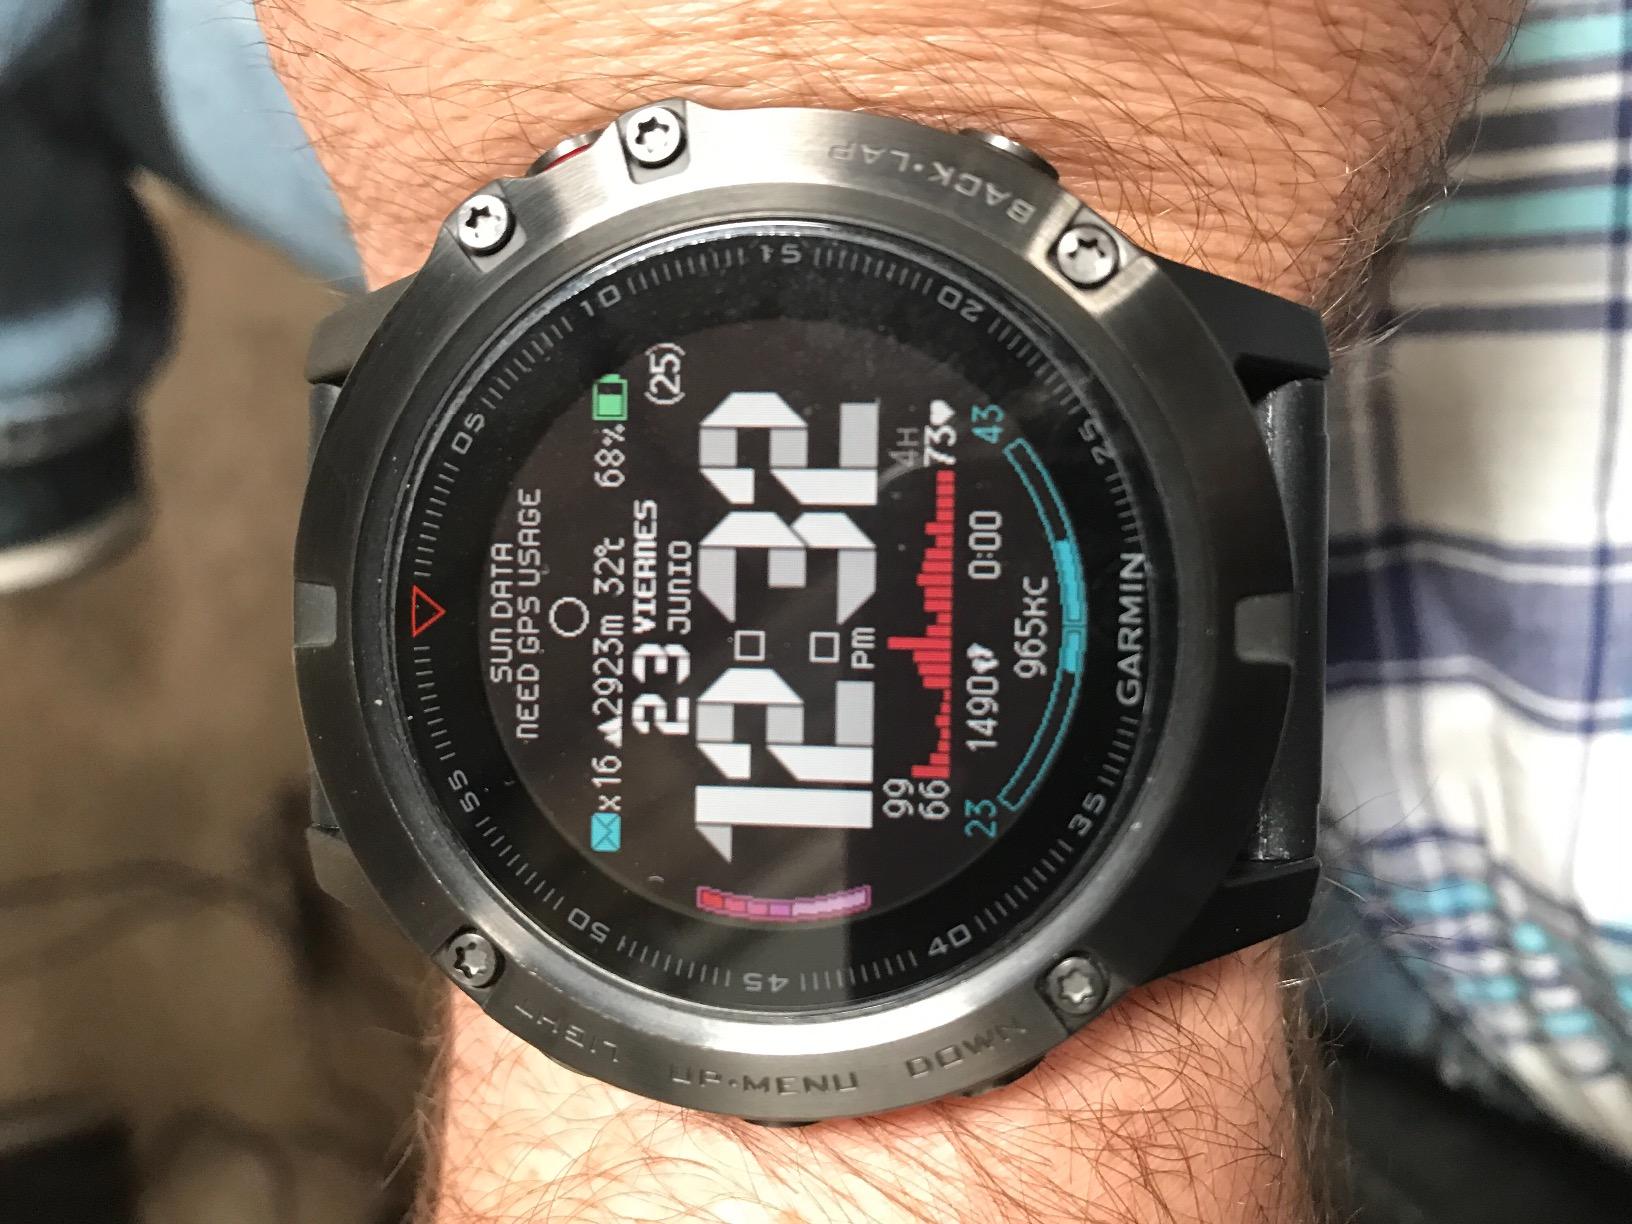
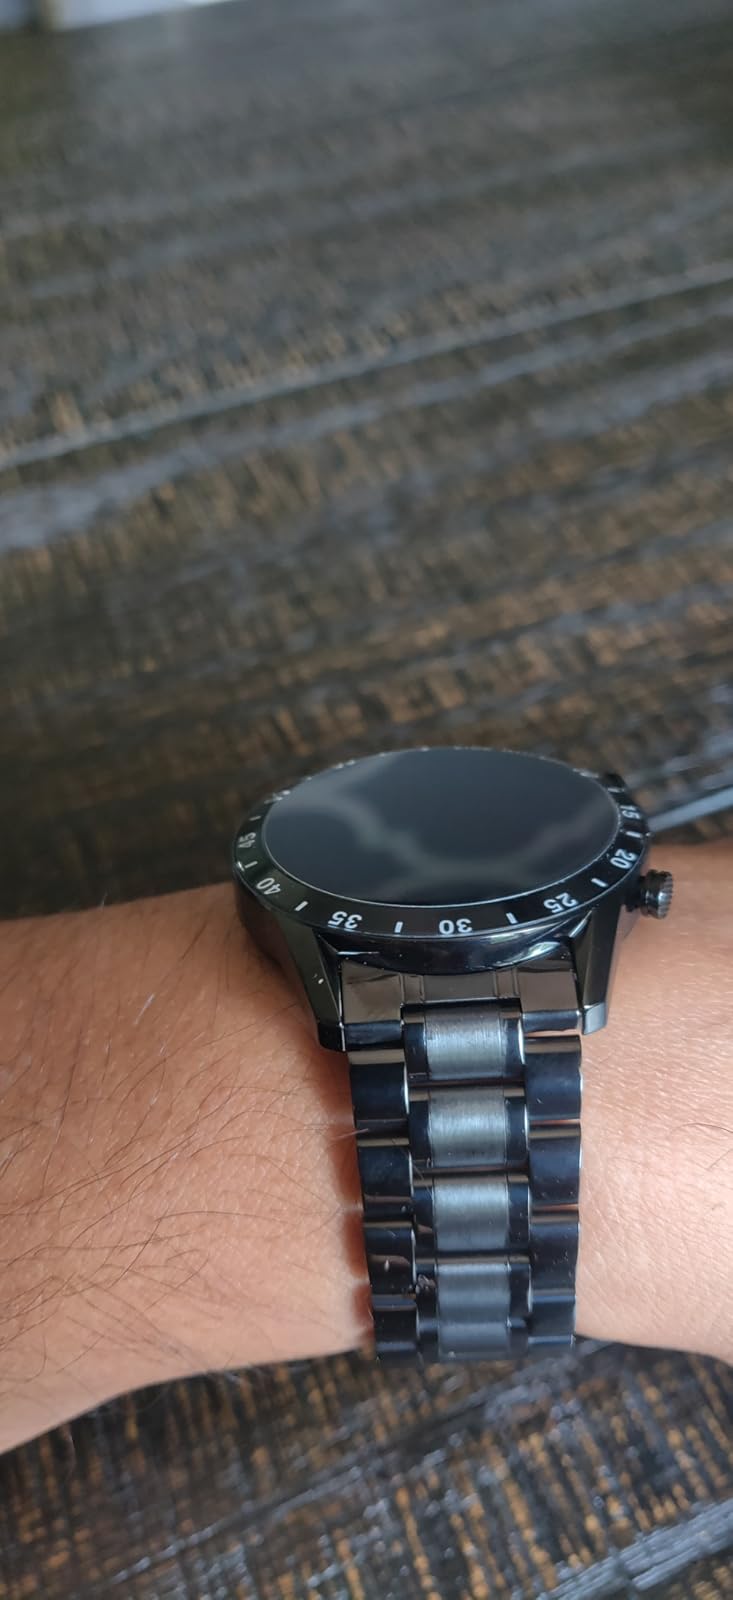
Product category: smartwatch
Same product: no